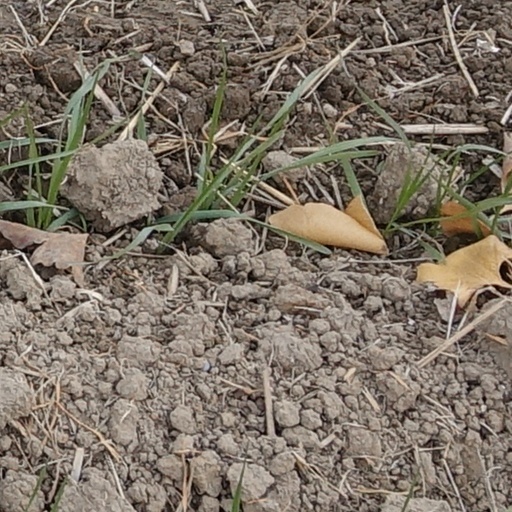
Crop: wheat